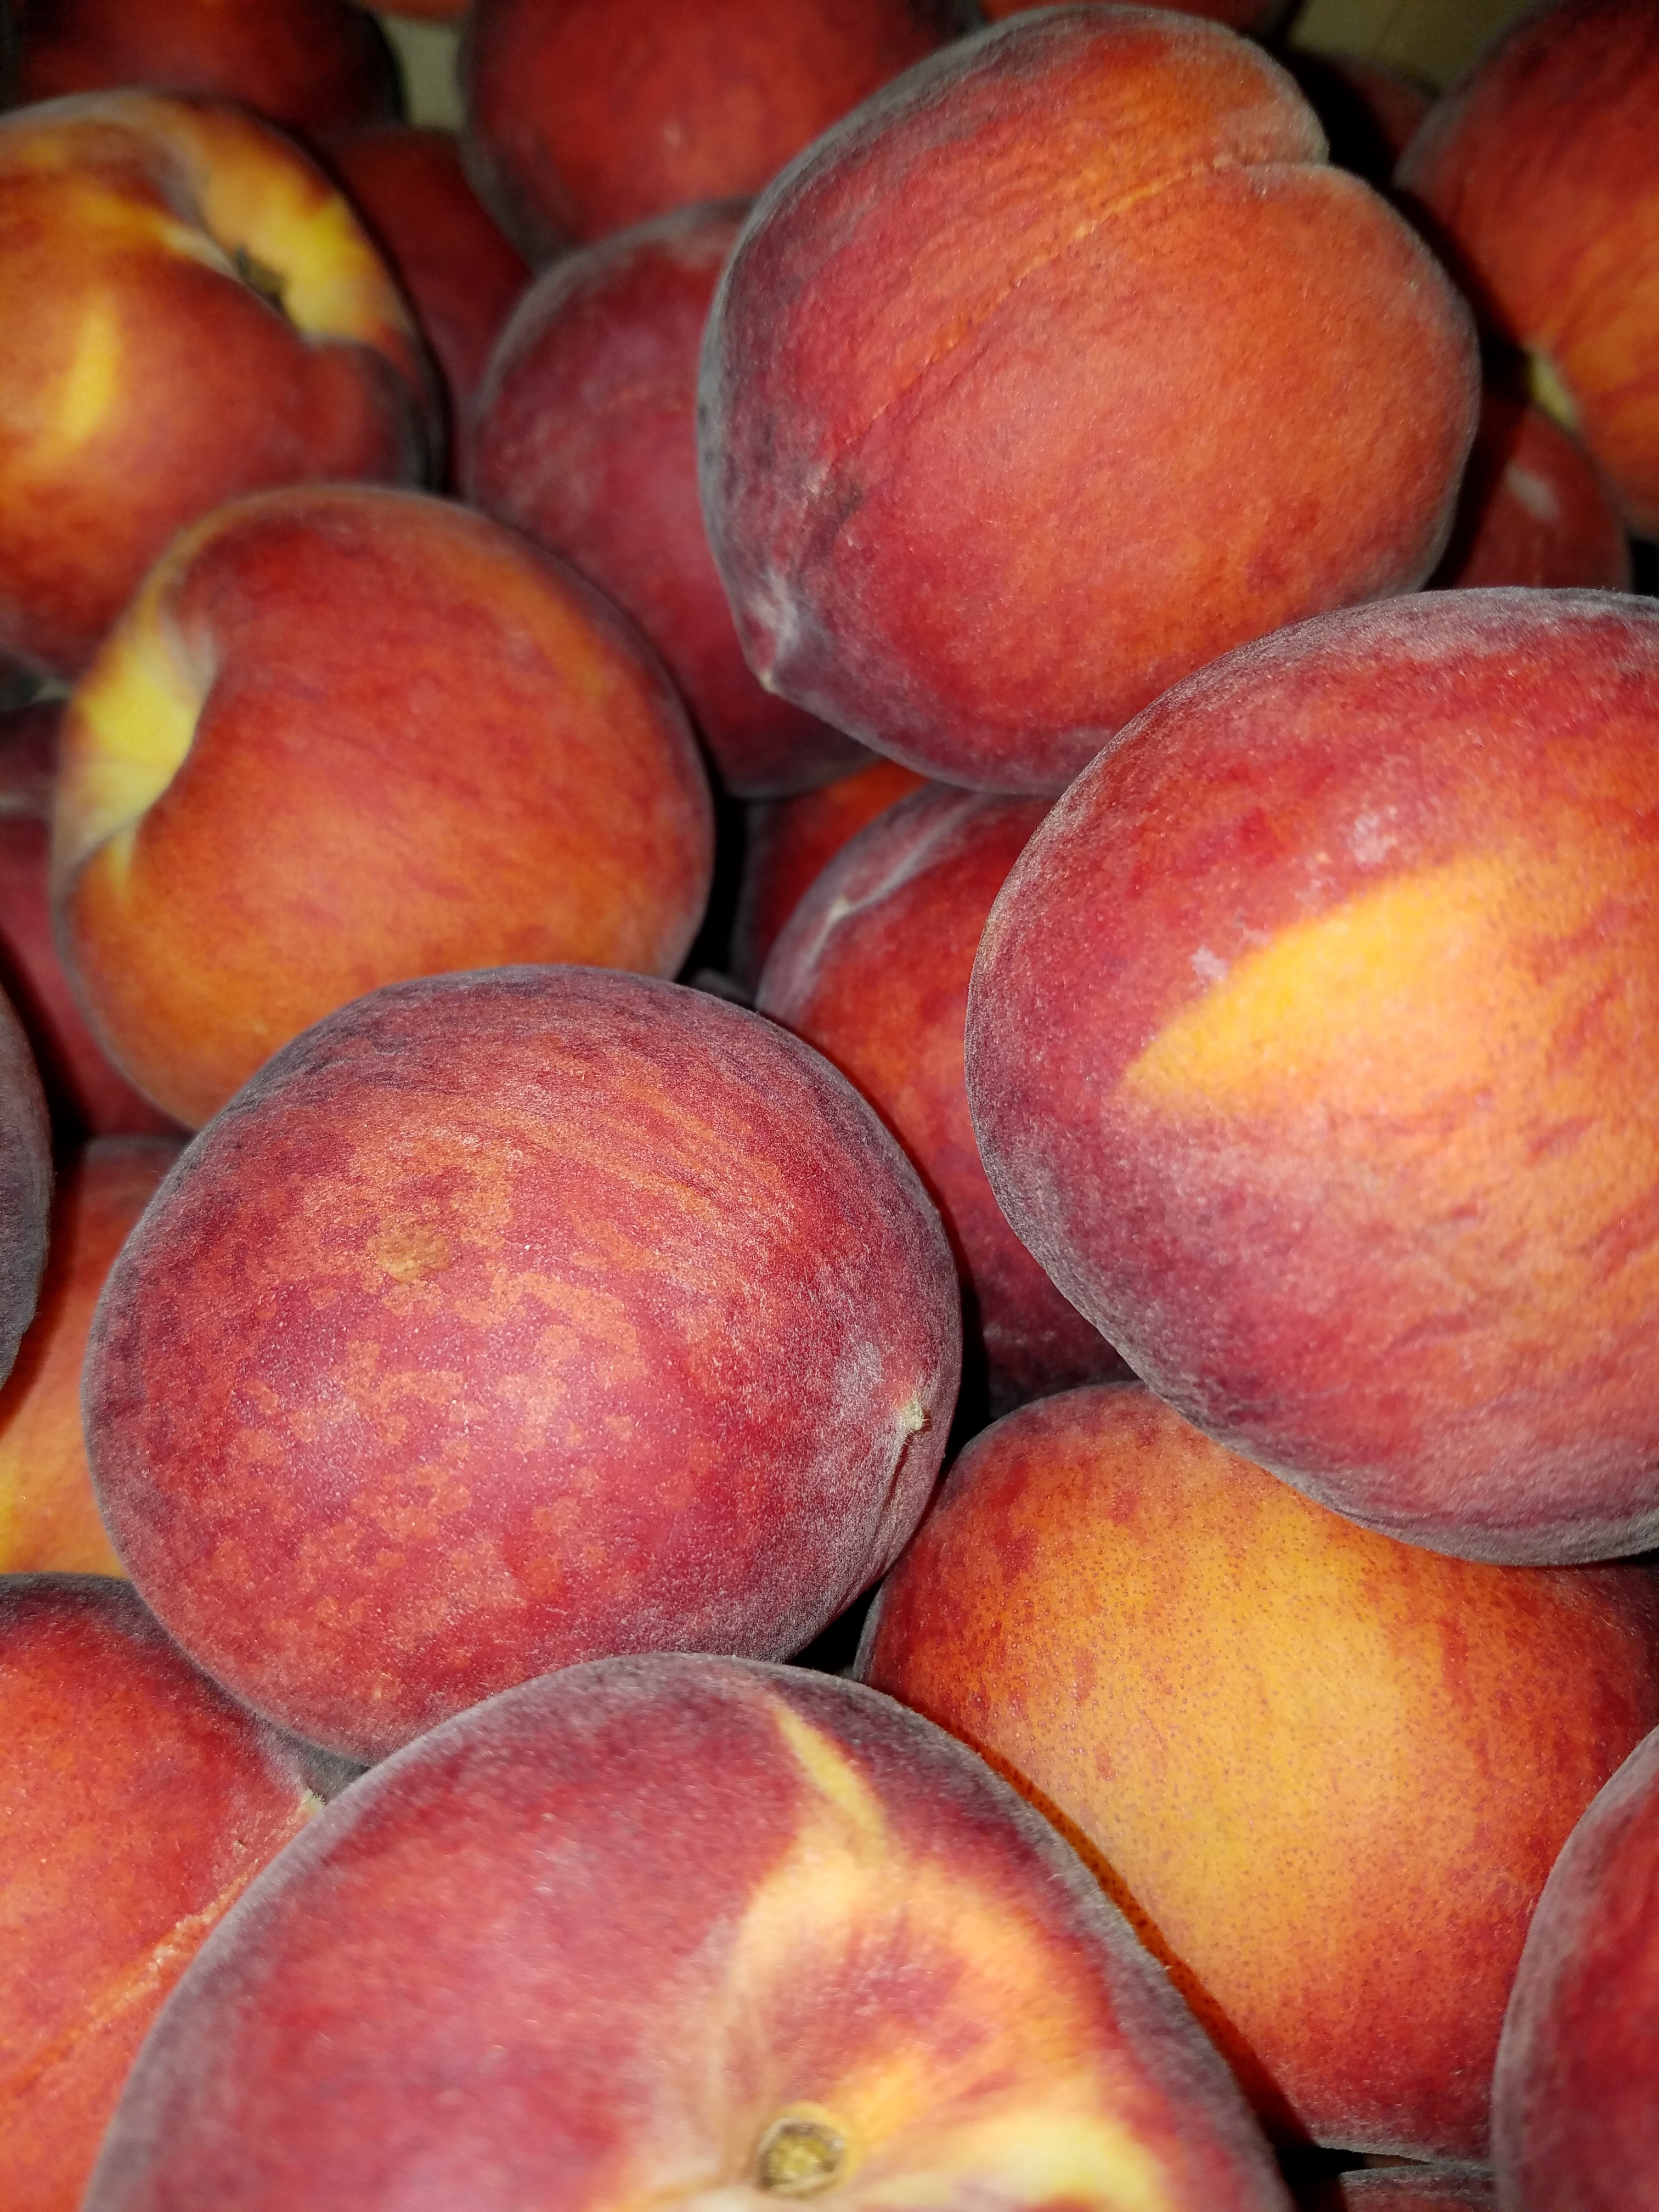
tree, plant, fruit, sweet, summer, ripe, food, red, harvest, produce, natural, fresh, yellow, juicy, healthy, delicious, freshness, nutrition, peach, tasty, raw, diet, peaches, flowering plant, rose family, nectarine, land plant, rose order, pluot